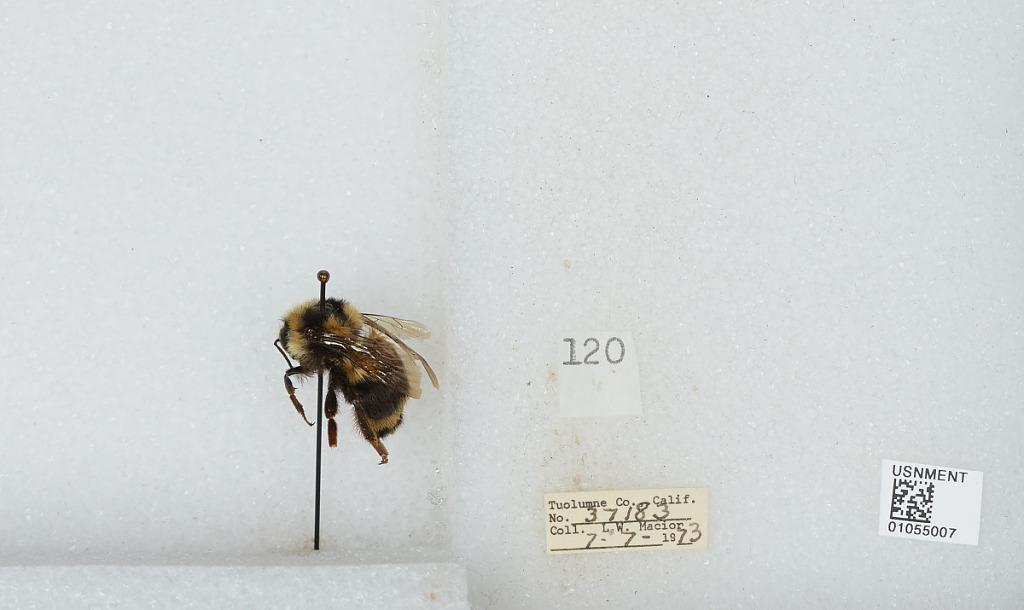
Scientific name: Bombus bifarius nearcticus
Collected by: L. Macior
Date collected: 1973-7-7
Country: United States
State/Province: California
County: Tuolumne
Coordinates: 38.02, -119.93